Economy of South Sudan

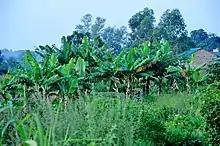
Banana plantation

For its part, the South Sudan's Land Commission, a task force headed by Robert Lado in charge of advising the government and drawing up the new policy, is pushing for land administrations at county and sub-county level that are run by community members, including women and tribal elders.